QRS Music Technologies

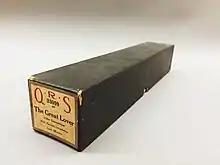
"The Great Lover" by Louis Maurice, recorded by QRS Records

QRS Music Technologies, Inc. is an American company that makes modern player pianos. It was founded as Q•R•S Music Company in 1900 to make piano rolls, the perforated rolls of paper read by player pianos to reproduce music. The company also produced shellac records in the 1920s and 1930s and radios beginning in the 1920s. Today, it makes modern, digital variations on the player piano and the recordings to drive them.